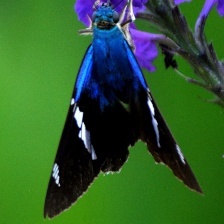
Species: TWO BARRED FLASHER